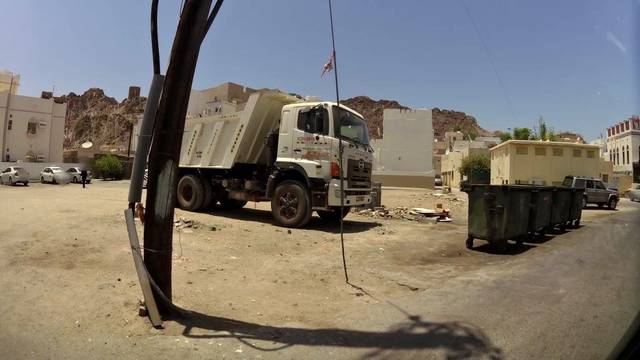
Region: Oman
Coordinates: 23.625, 58.561